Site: saxony
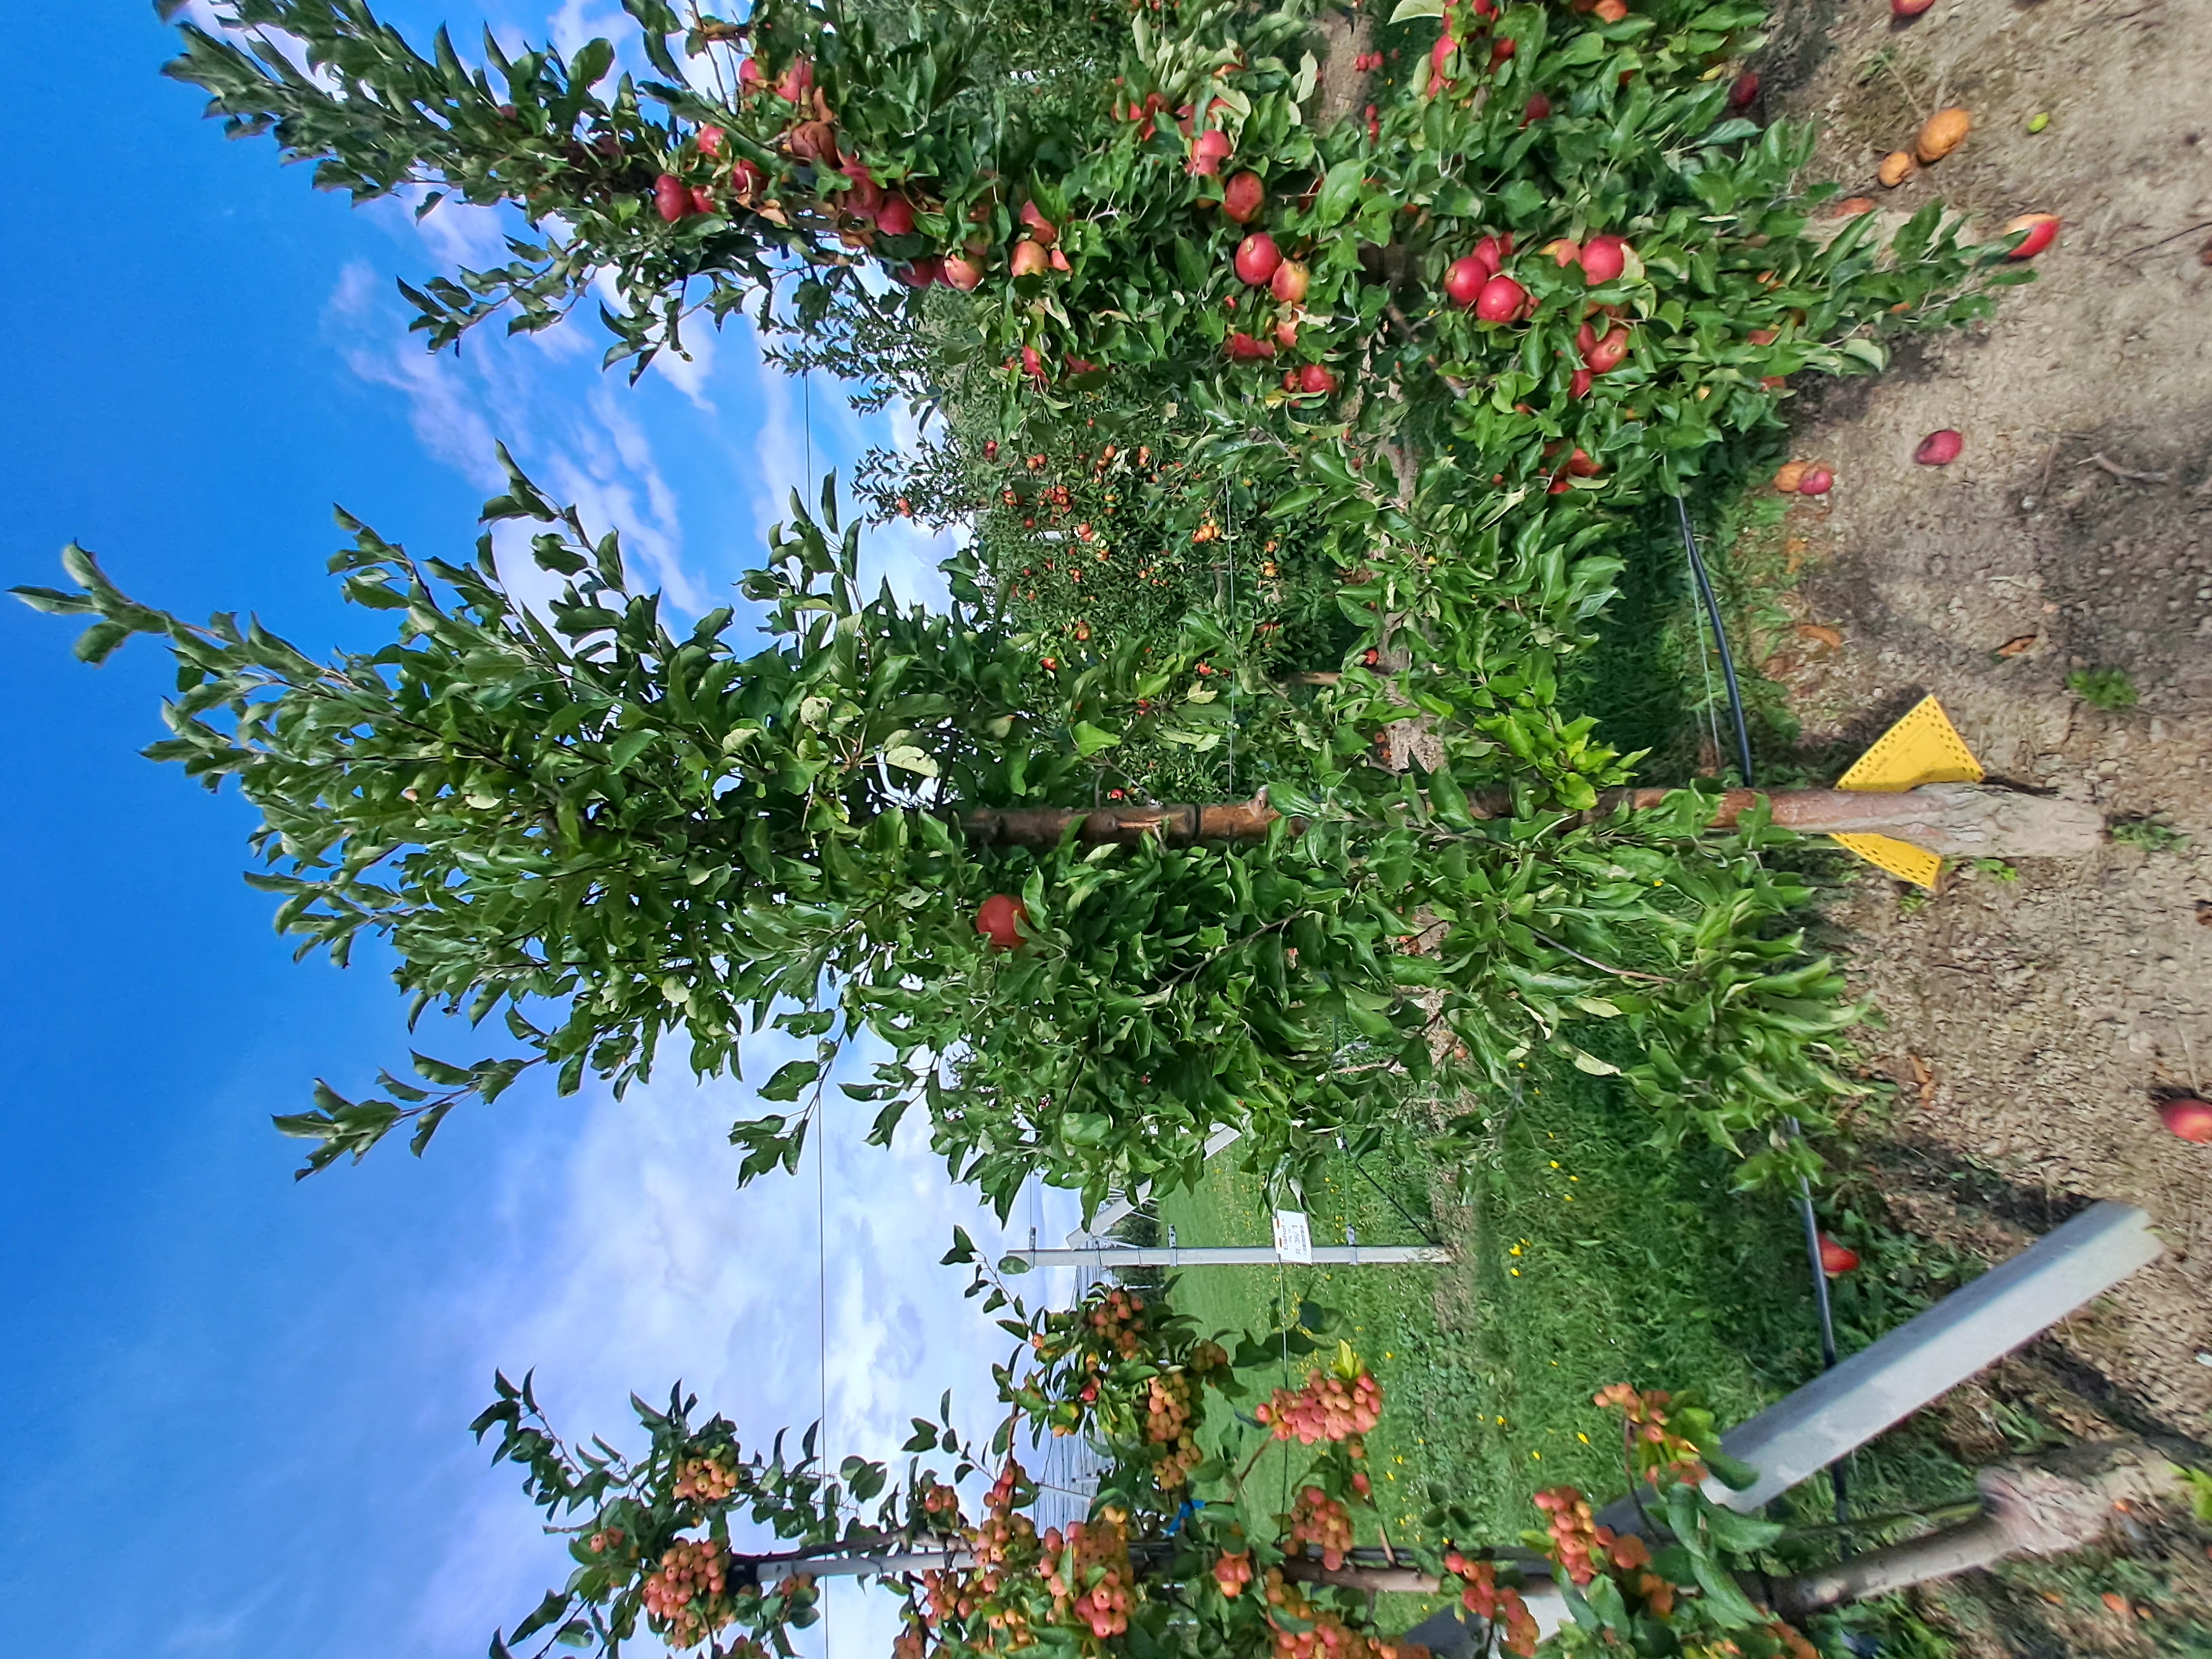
Growth stage (BBCH 87): Maturity of fruit and seed